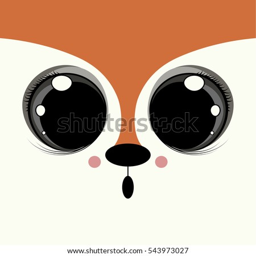
cover design with the face of a fox with big eyes .